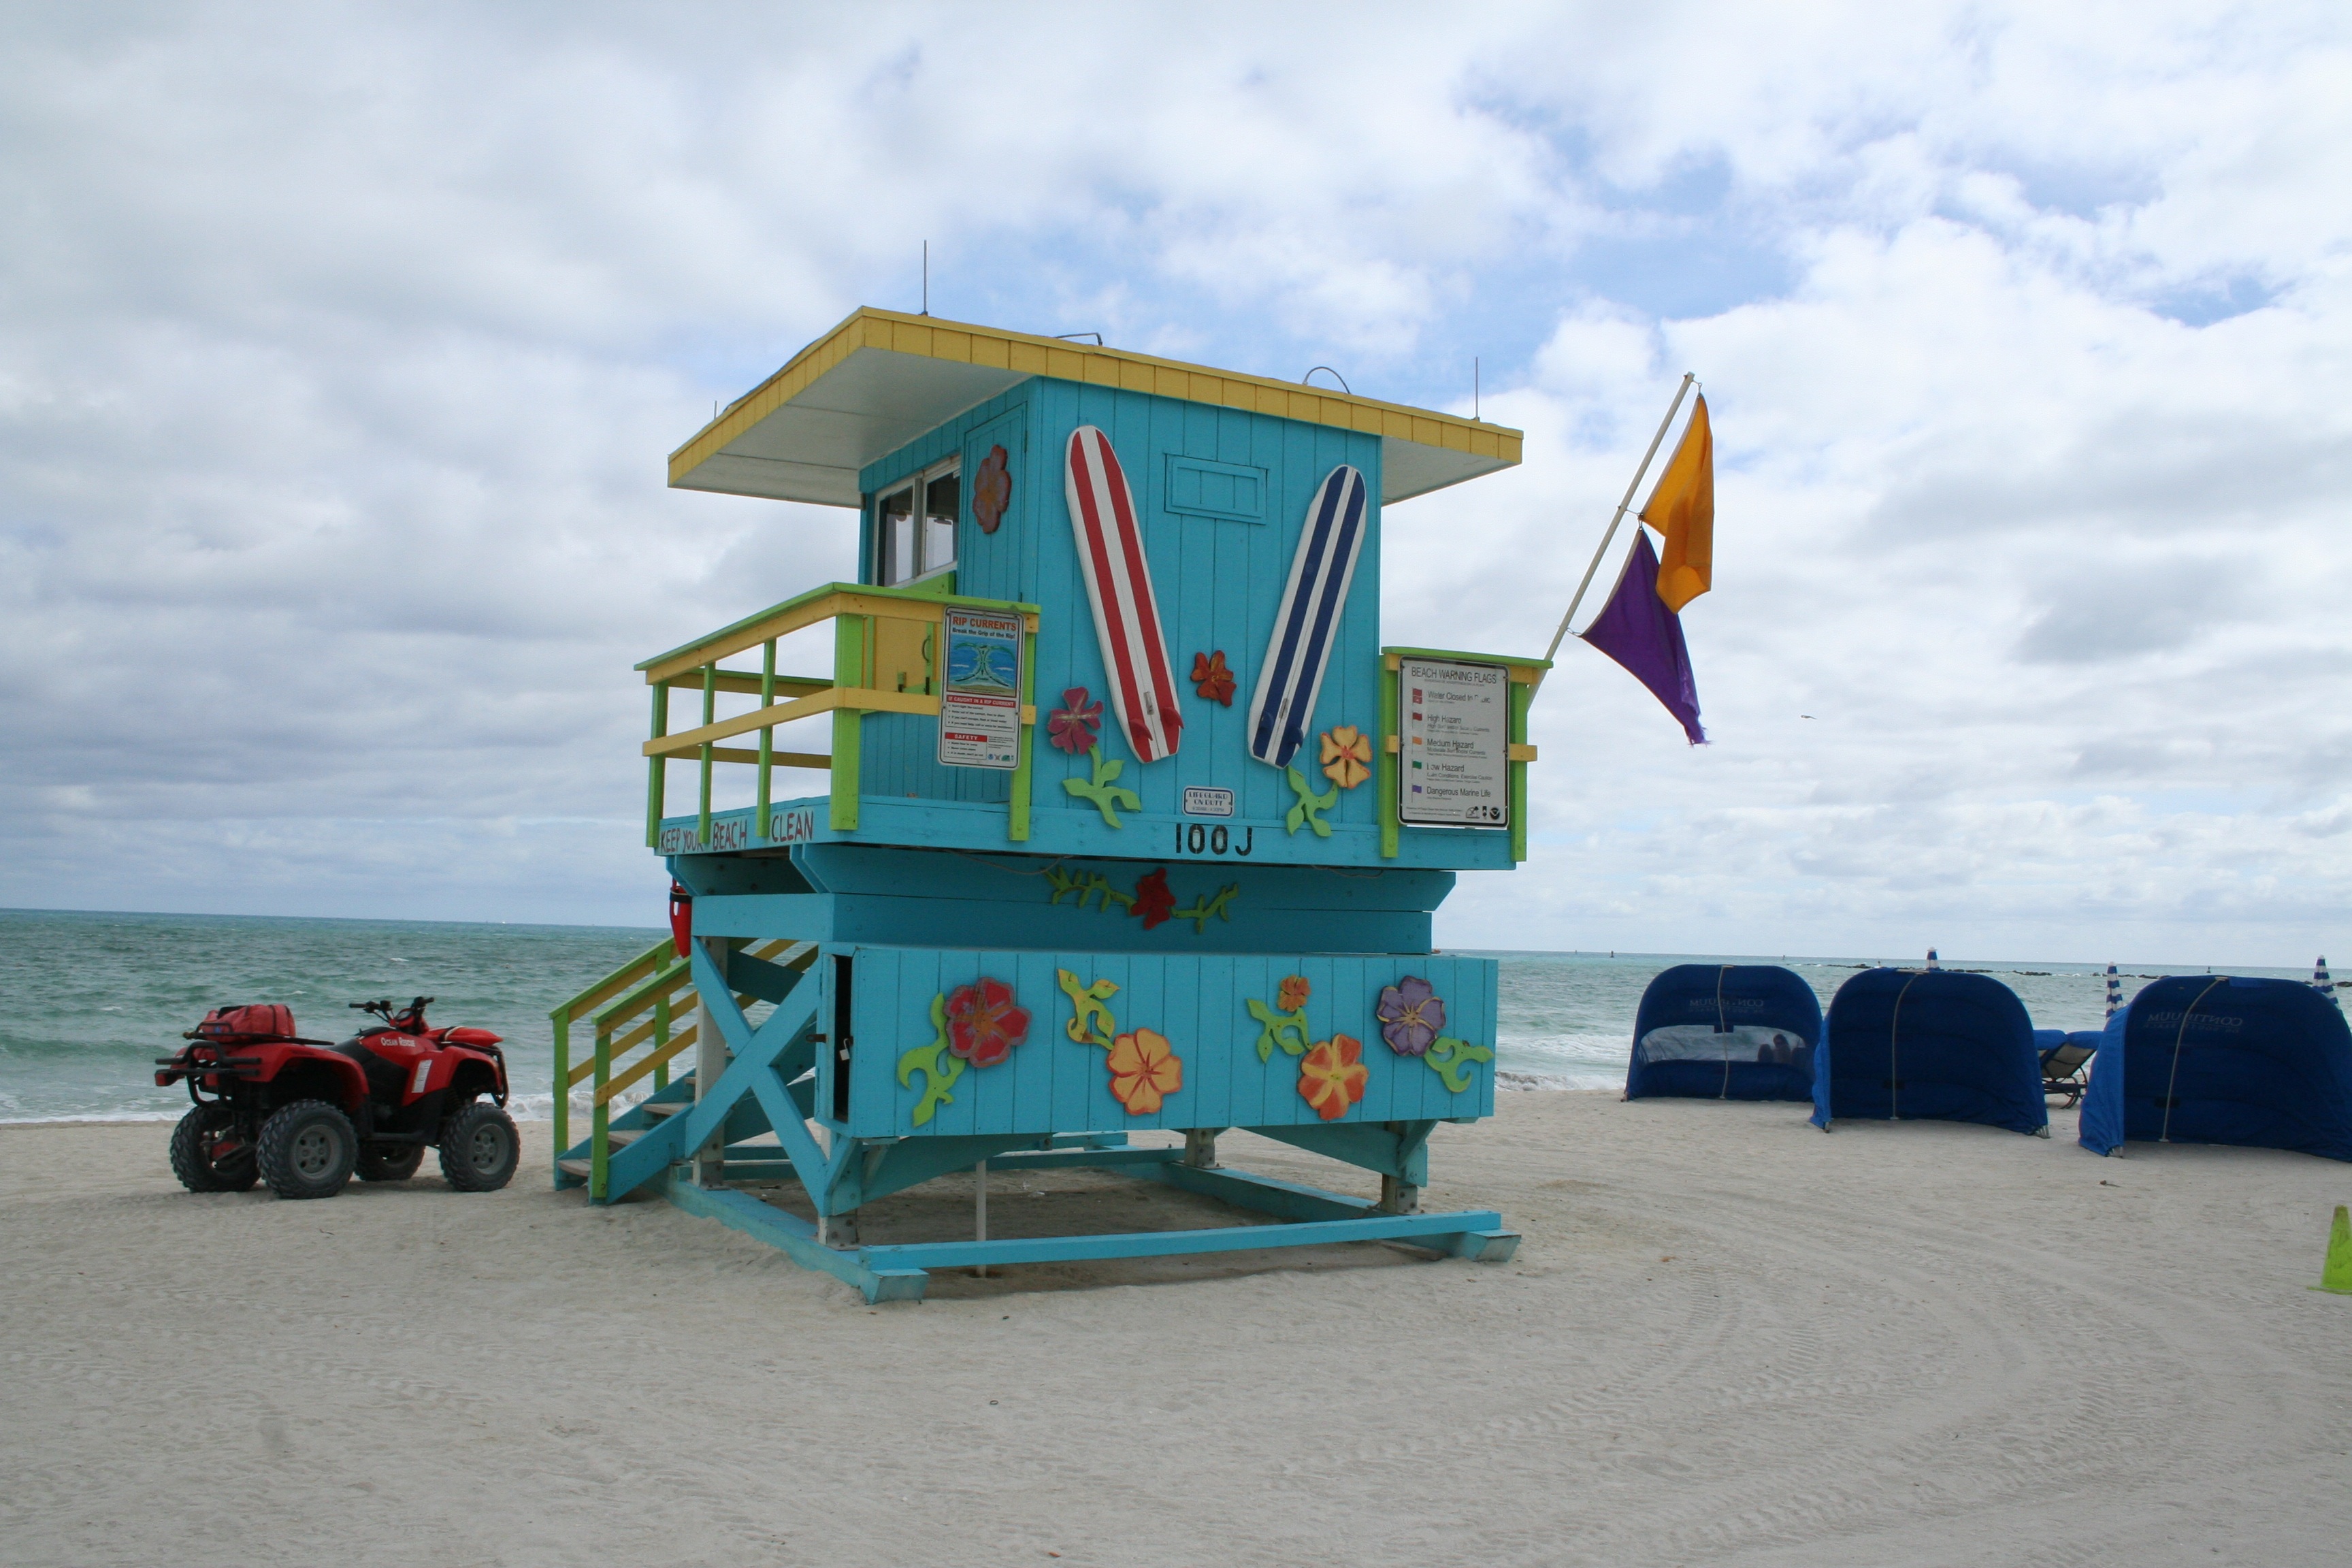
beach, sea, skyline, vacation, transport, vehicle, waterfront, chairs, florida, miami beach, atmosphere of earth, bay watch